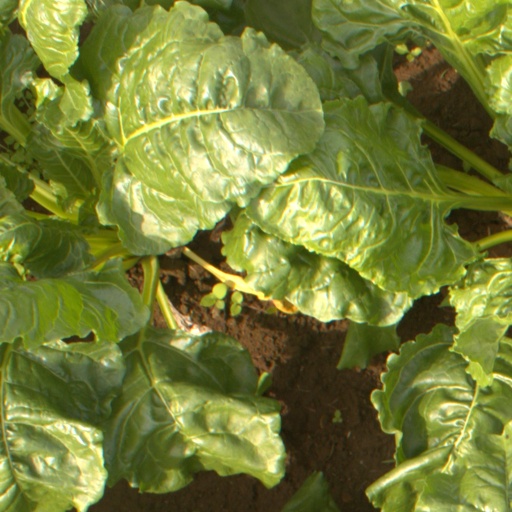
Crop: sugar beet